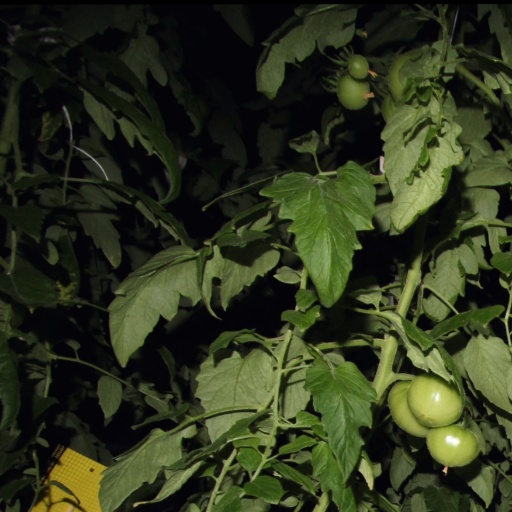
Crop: tomato